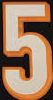
Number: 5